Scout Adventures (The Scout Association)

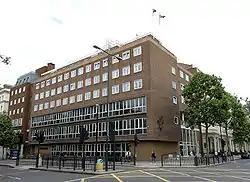
Baden-Powell House as seen in 2004.

Youlbury Scout Adventures is located in Oxfordshire, a few miles South West from central Oxford. It is owned by the Scout Association and is one of the oldest Scout Campsites in the world, having been opened in 1913 and even serving as the headquarters of the Scout Association for a time during the Second World War. Since 2005 it has been run directly by the Scout Association as Youlbury Scout Activity Centre, having been run by Oxfordshire Scouts before being announced as one of the original national centres of excellence in 2004 as the designated centre for the Northern Home counties. The initial logo of Youlbury Scout Activity Centre showed the silhouette of a boar in a sky blue box with rounded corners and black edge in reference to the site's location on Boar's Hill. It was renamed to Youlbury Scout Adventures in September 2016 in line with the other sites.